Matt Stairs

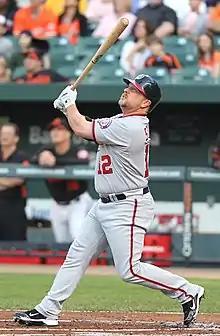
Stairs with the Washington Nationals in 2011

Matthew Wade Stairs (born February 27, 1968) is a Canadian former professional baseball outfielder, first baseman, and designated hitter, who holds the record for most pinch-hit home runs in Major League Baseball (MLB) history with 23. His pinch-hit home run in the eighth inning of Game 4 in the 2008 National League Championship Series off the Los Angeles Dodgers reliever Jonathan Broxton was called "one of the most memorable home runs in Phillies history".